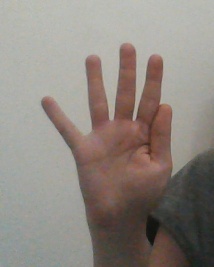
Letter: sheen